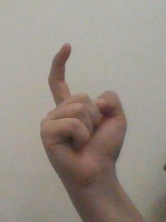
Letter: ra